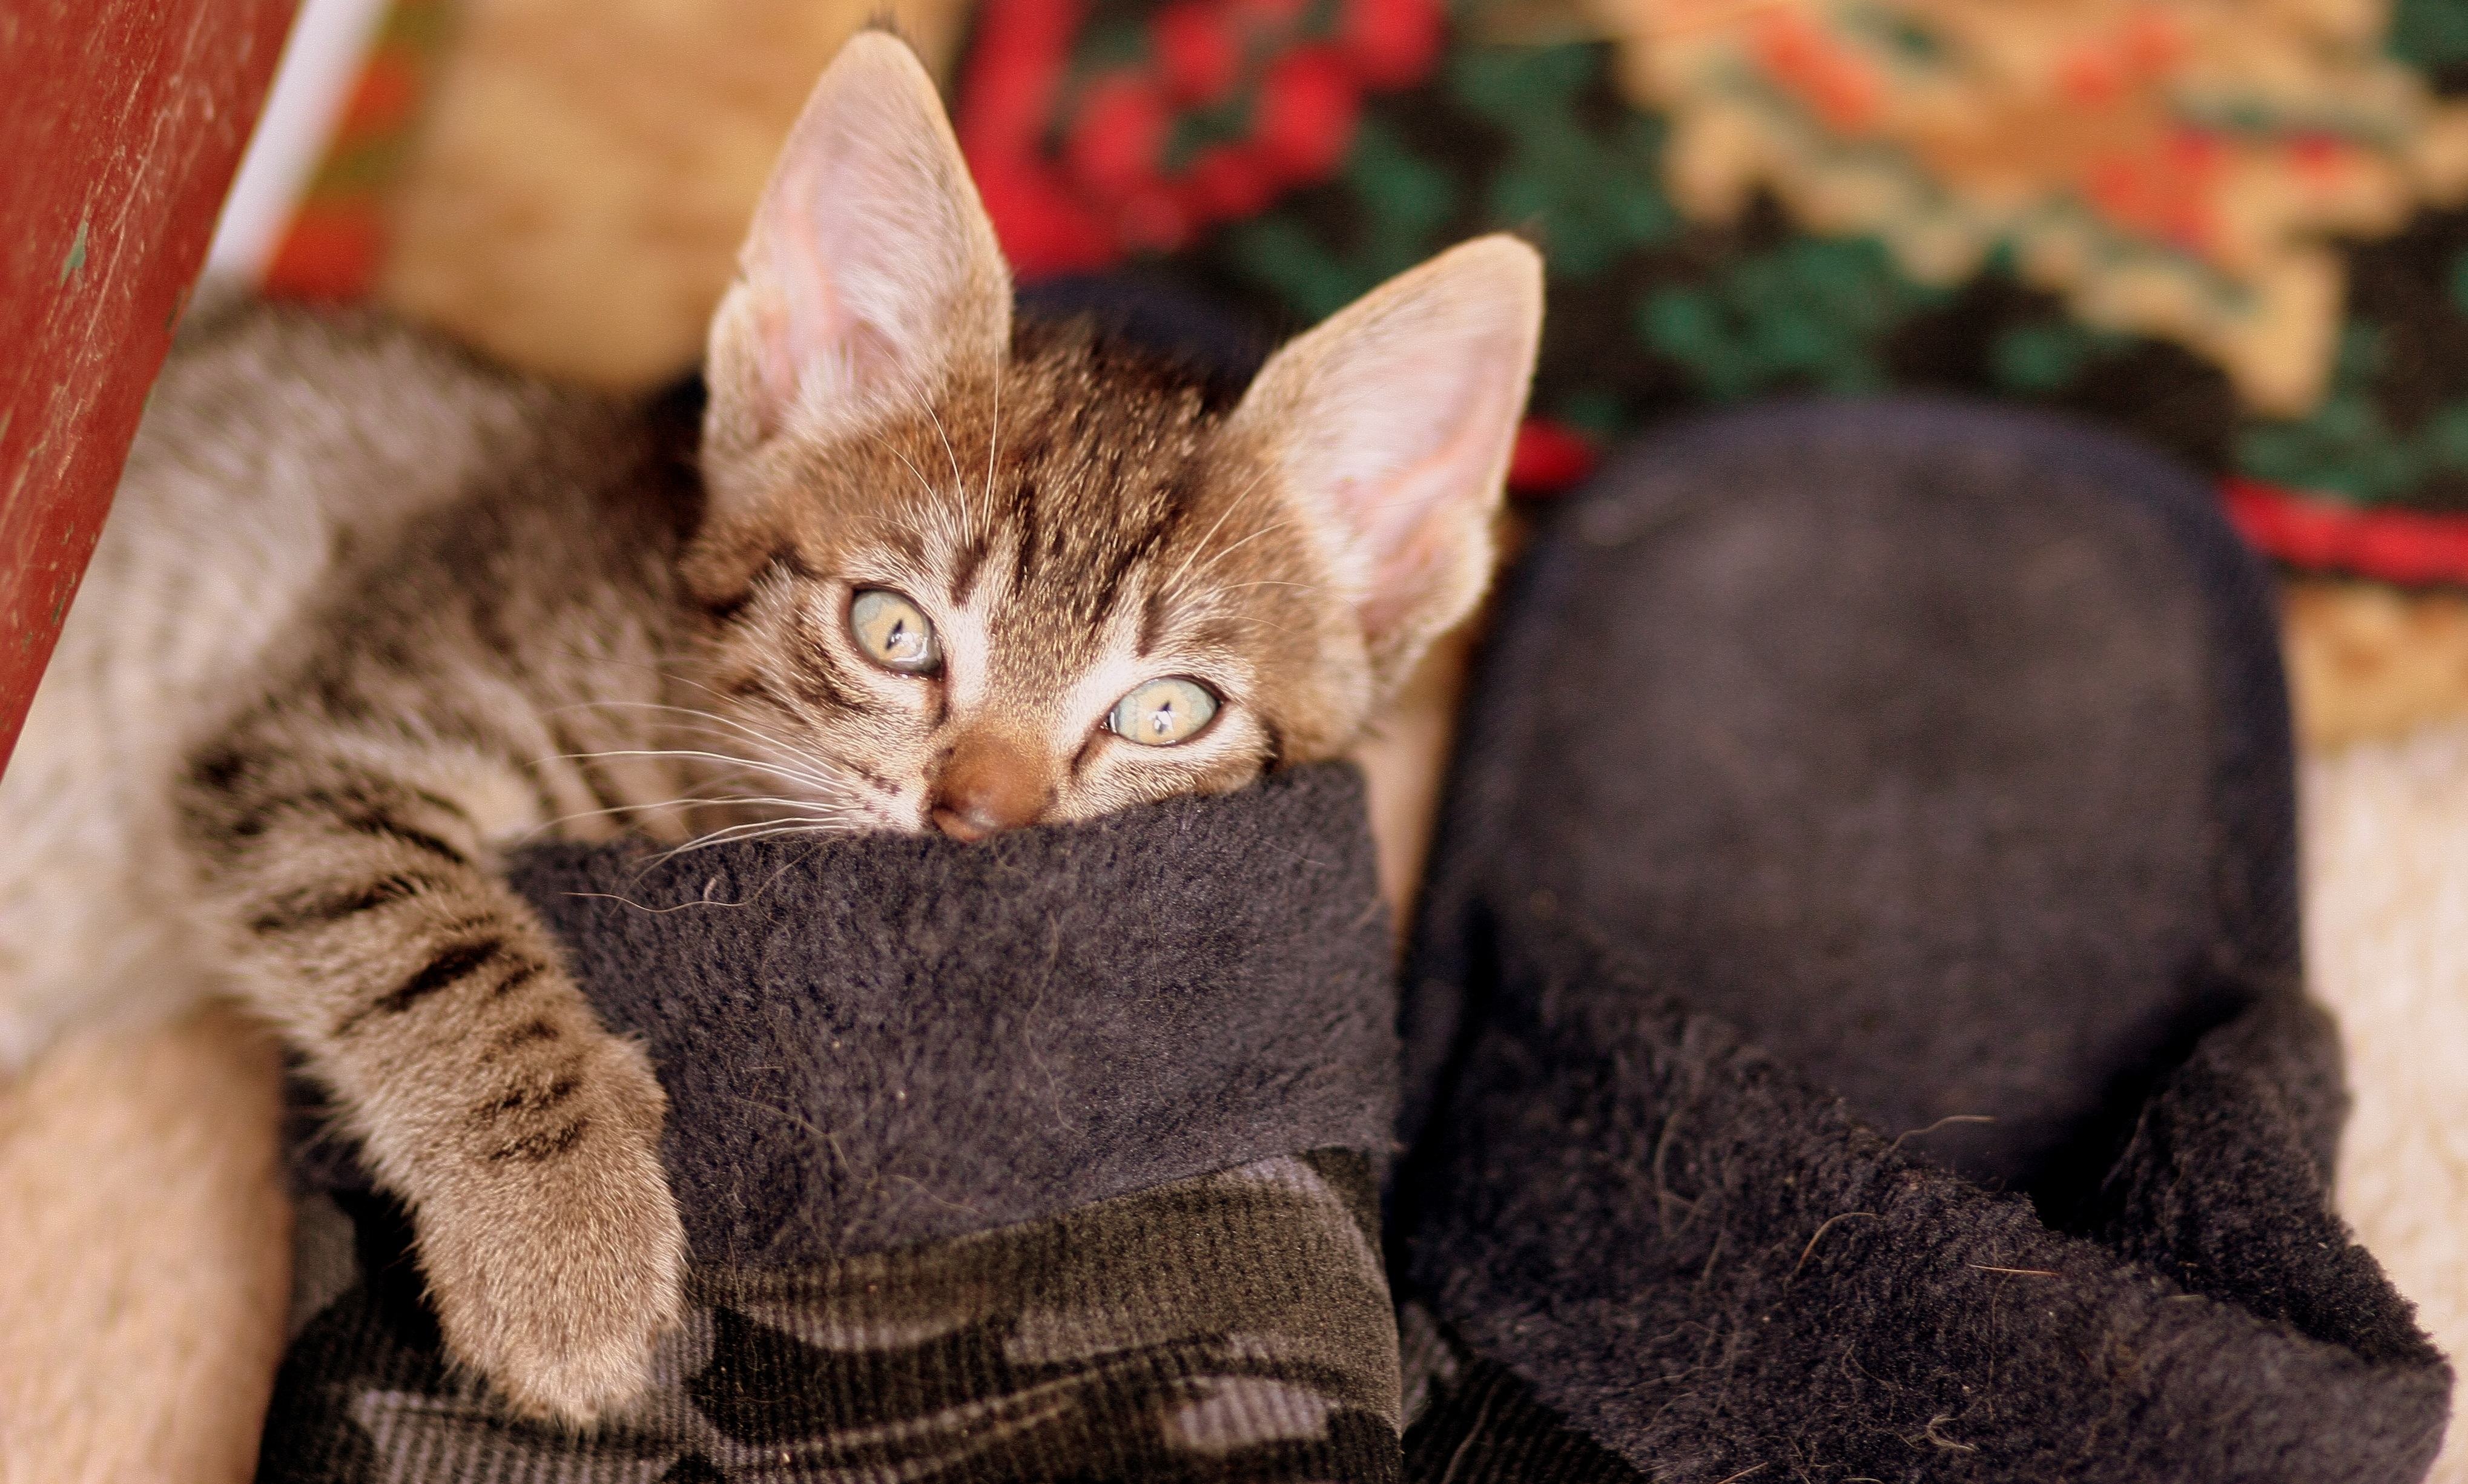
play, pet, kitten, cat, small, mammal, whiskers, vertebrate, funny, slippers, tabby cat, european shorthair, small to medium sized cats, cat like mammal